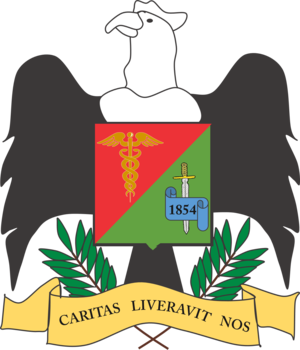
La liste des cavités naturelles les plus profondes du Pérou recense sous la forme d'un tableau, les cavités souterraines naturelles connues, dont la dénivellation est supérieure ou égale à cent cinquante mètres.
Le département de Junín est l'une des 24 régions du Pérou. Sa capitale est la ville de Huancayo.
La liste des cavités naturelles les plus longues du Pérou recense sous la forme d'un tableau, les cavités souterraines naturelles connues, dont le développement est supérieur ou égal à mille deux cents mètres.